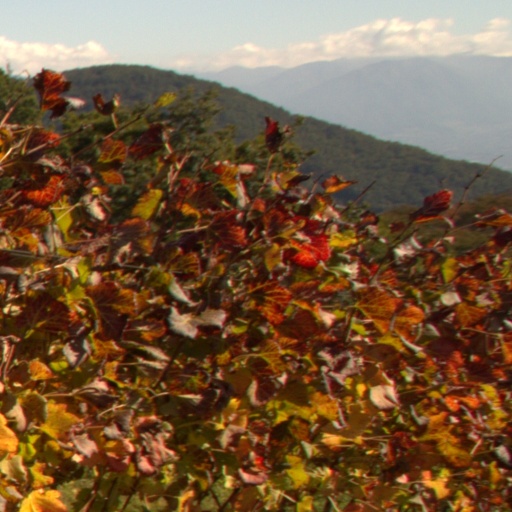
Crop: grape